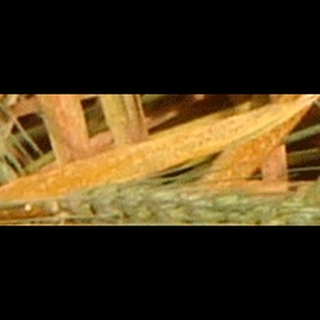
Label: wheat_brown_rust